Royal Canadian Artillery Band

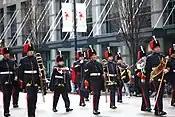
Royal Canadian Artillery Bandmembers at the 2012 Santa Claus Parade in Vancouver.

The Royal Canadian Artillery Band is one of six Regular Force bands in the Canadian Armed Forces. Located at Canadian Forces Base Edmonton, the RCA Band provides music designed to support Canadian Forces operations, foster morale and esprit de corps, and promote Canada and the Canadian military nationally and abroad. The band operates mainly in western Canada and is de facto the representative band of the Canadian Army in the western provinces. All unit members are professional musicians in addition to being members of the military, which enables the band to adopt a variety of configurations to suit the musical needs of their audiences. Ensembles can range from jazz combos, rock bands, and chamber groups, through stage and show bands to full marching and concert bands.